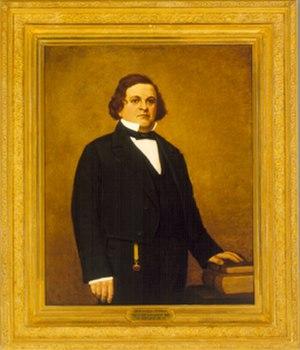
Le secrétaire du Trésor des États-Unis dirige le département du Trésor des États-Unis, il est membre du cabinet du président des États-Unis. C'est le ministre des Finances américain.